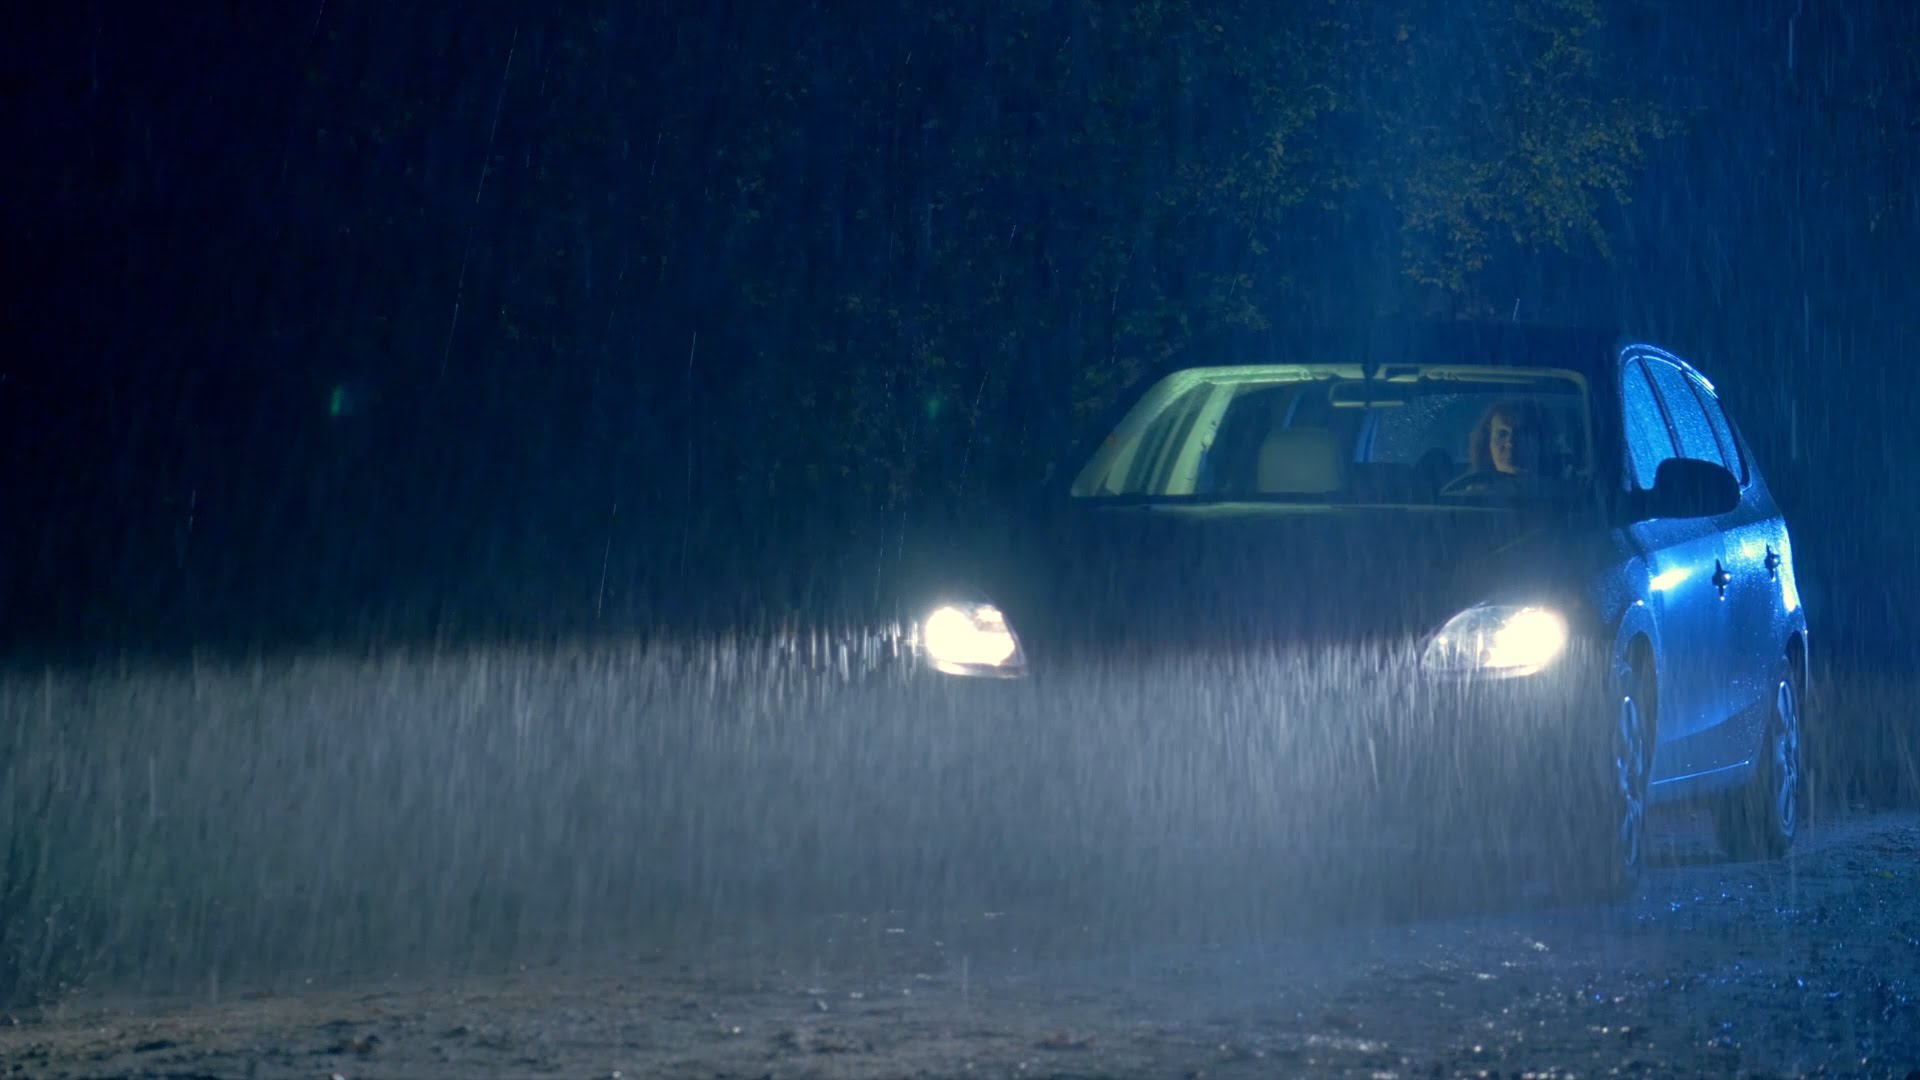
Weather: rain or strom